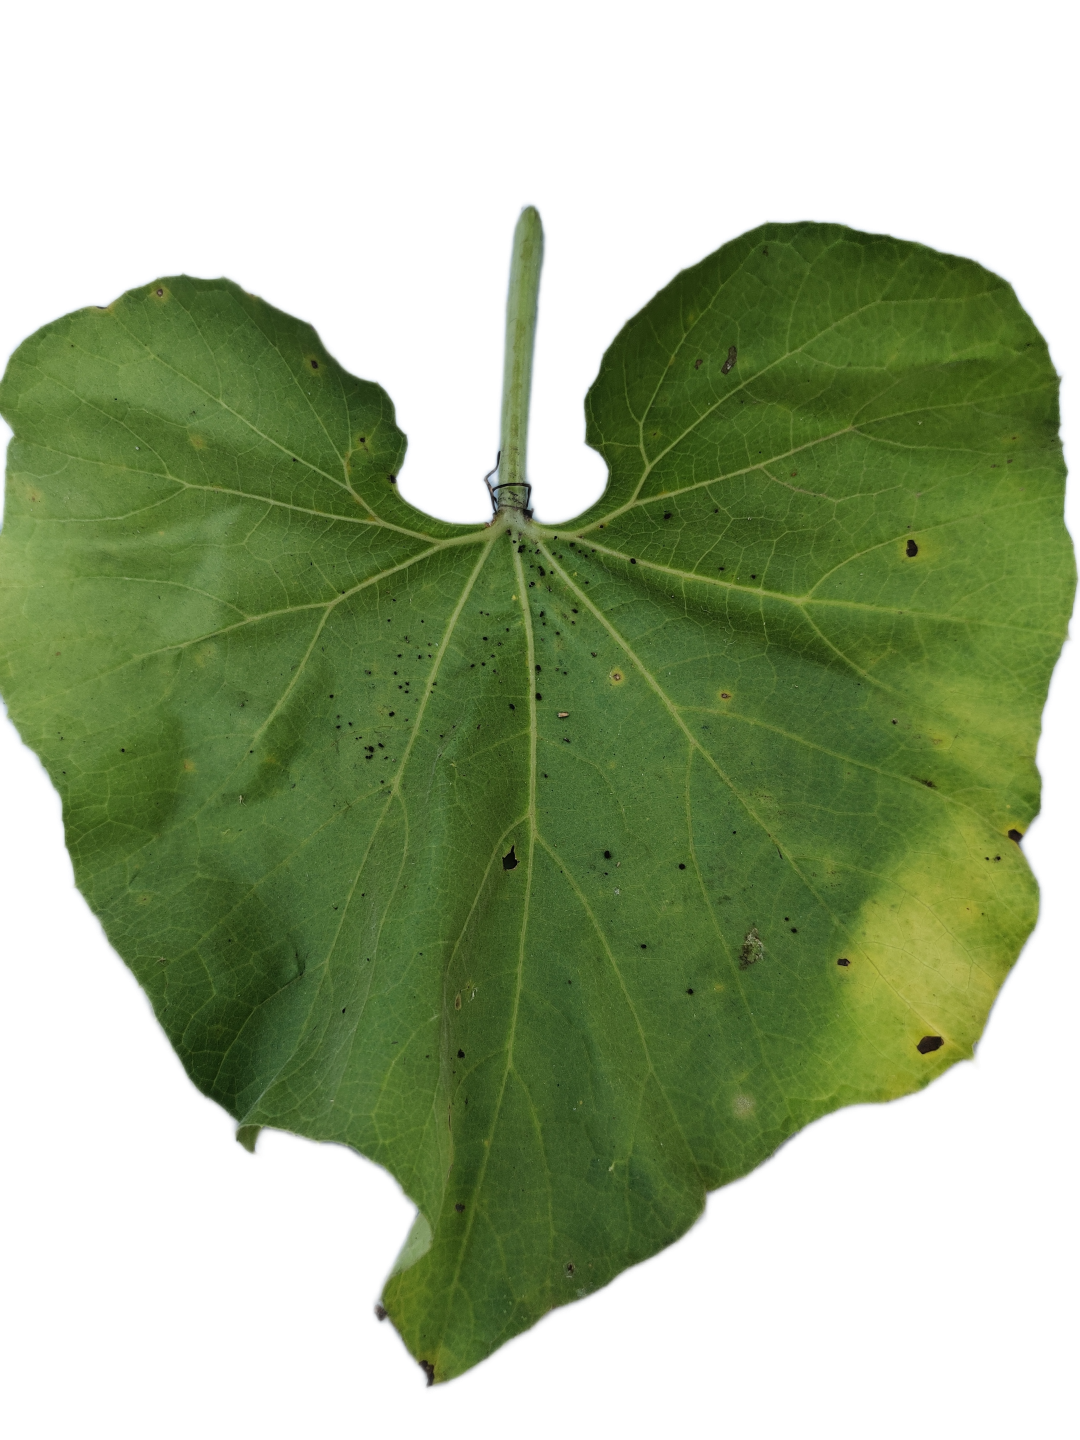
Crop: Bottle Gourd
Label: Alternaria_Leaf_Blight